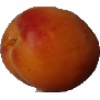
Label: Apricot 1